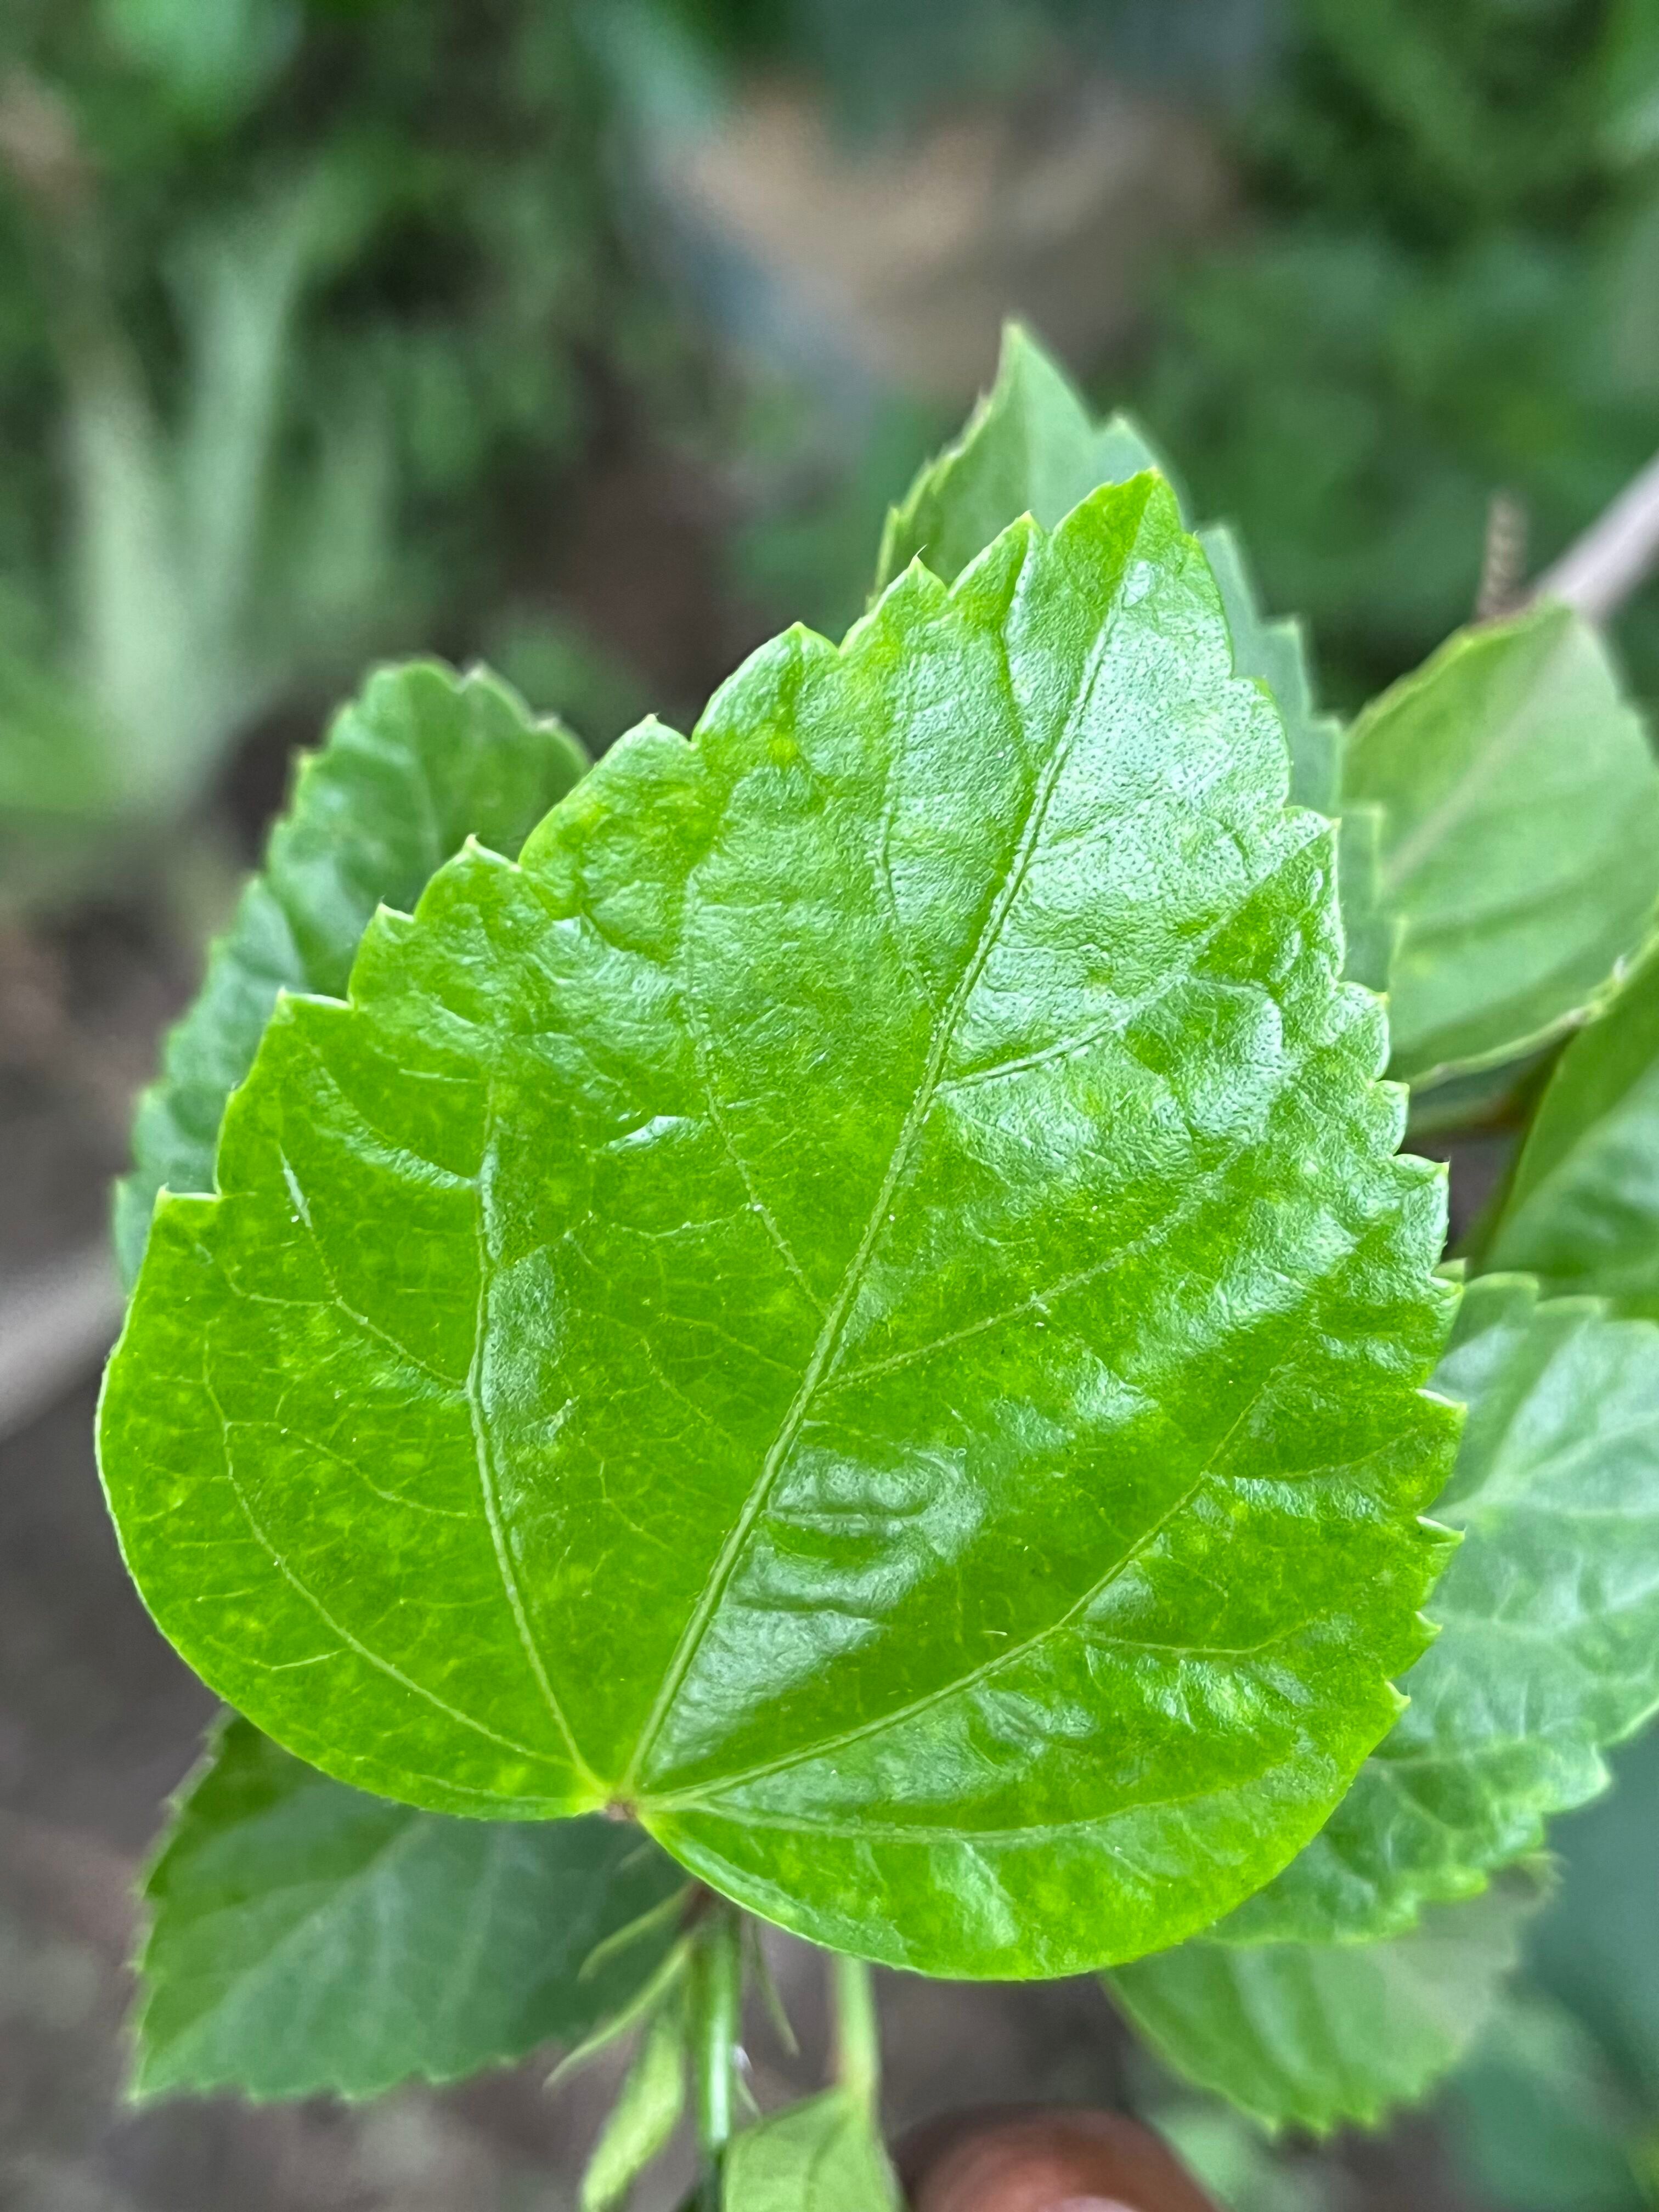
Plant species: hibiscus-rosa-sinensis